John Boehner

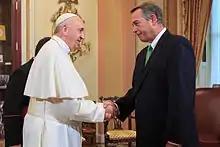
Speaker Boehner meets with Pope Francis during his visit to the United States Congress

The Republicans won a majority in the House of Representatives during the 2010 midterm elections, with a net gain of 63 seats. During his solemn victory speech, Boehner broke into tears when talking about "economic freedom, individual liberty and personal responsibility...I hold these values dear because I've lived them...I've spent my whole life chasing the American Dream". On November 17, 2010, Boehner was unanimously chosen by the House Republicans as their nominee for Speaker, all but assuring his formal election to the post when the new Congress convened with a Republican majority in January 2011. He received the gavel from outgoing speaker Pelosi on Wednesday, January 5, 2011. He was the first Speaker from Ohio since fellow Republicans Nicholas Longworth (1925 to 1931) and J. Warren Keifer (1881 to 1883). He was also the first speaker who has served both as majority and minority floor leader for his party since Texas Democrat Sam Rayburn.